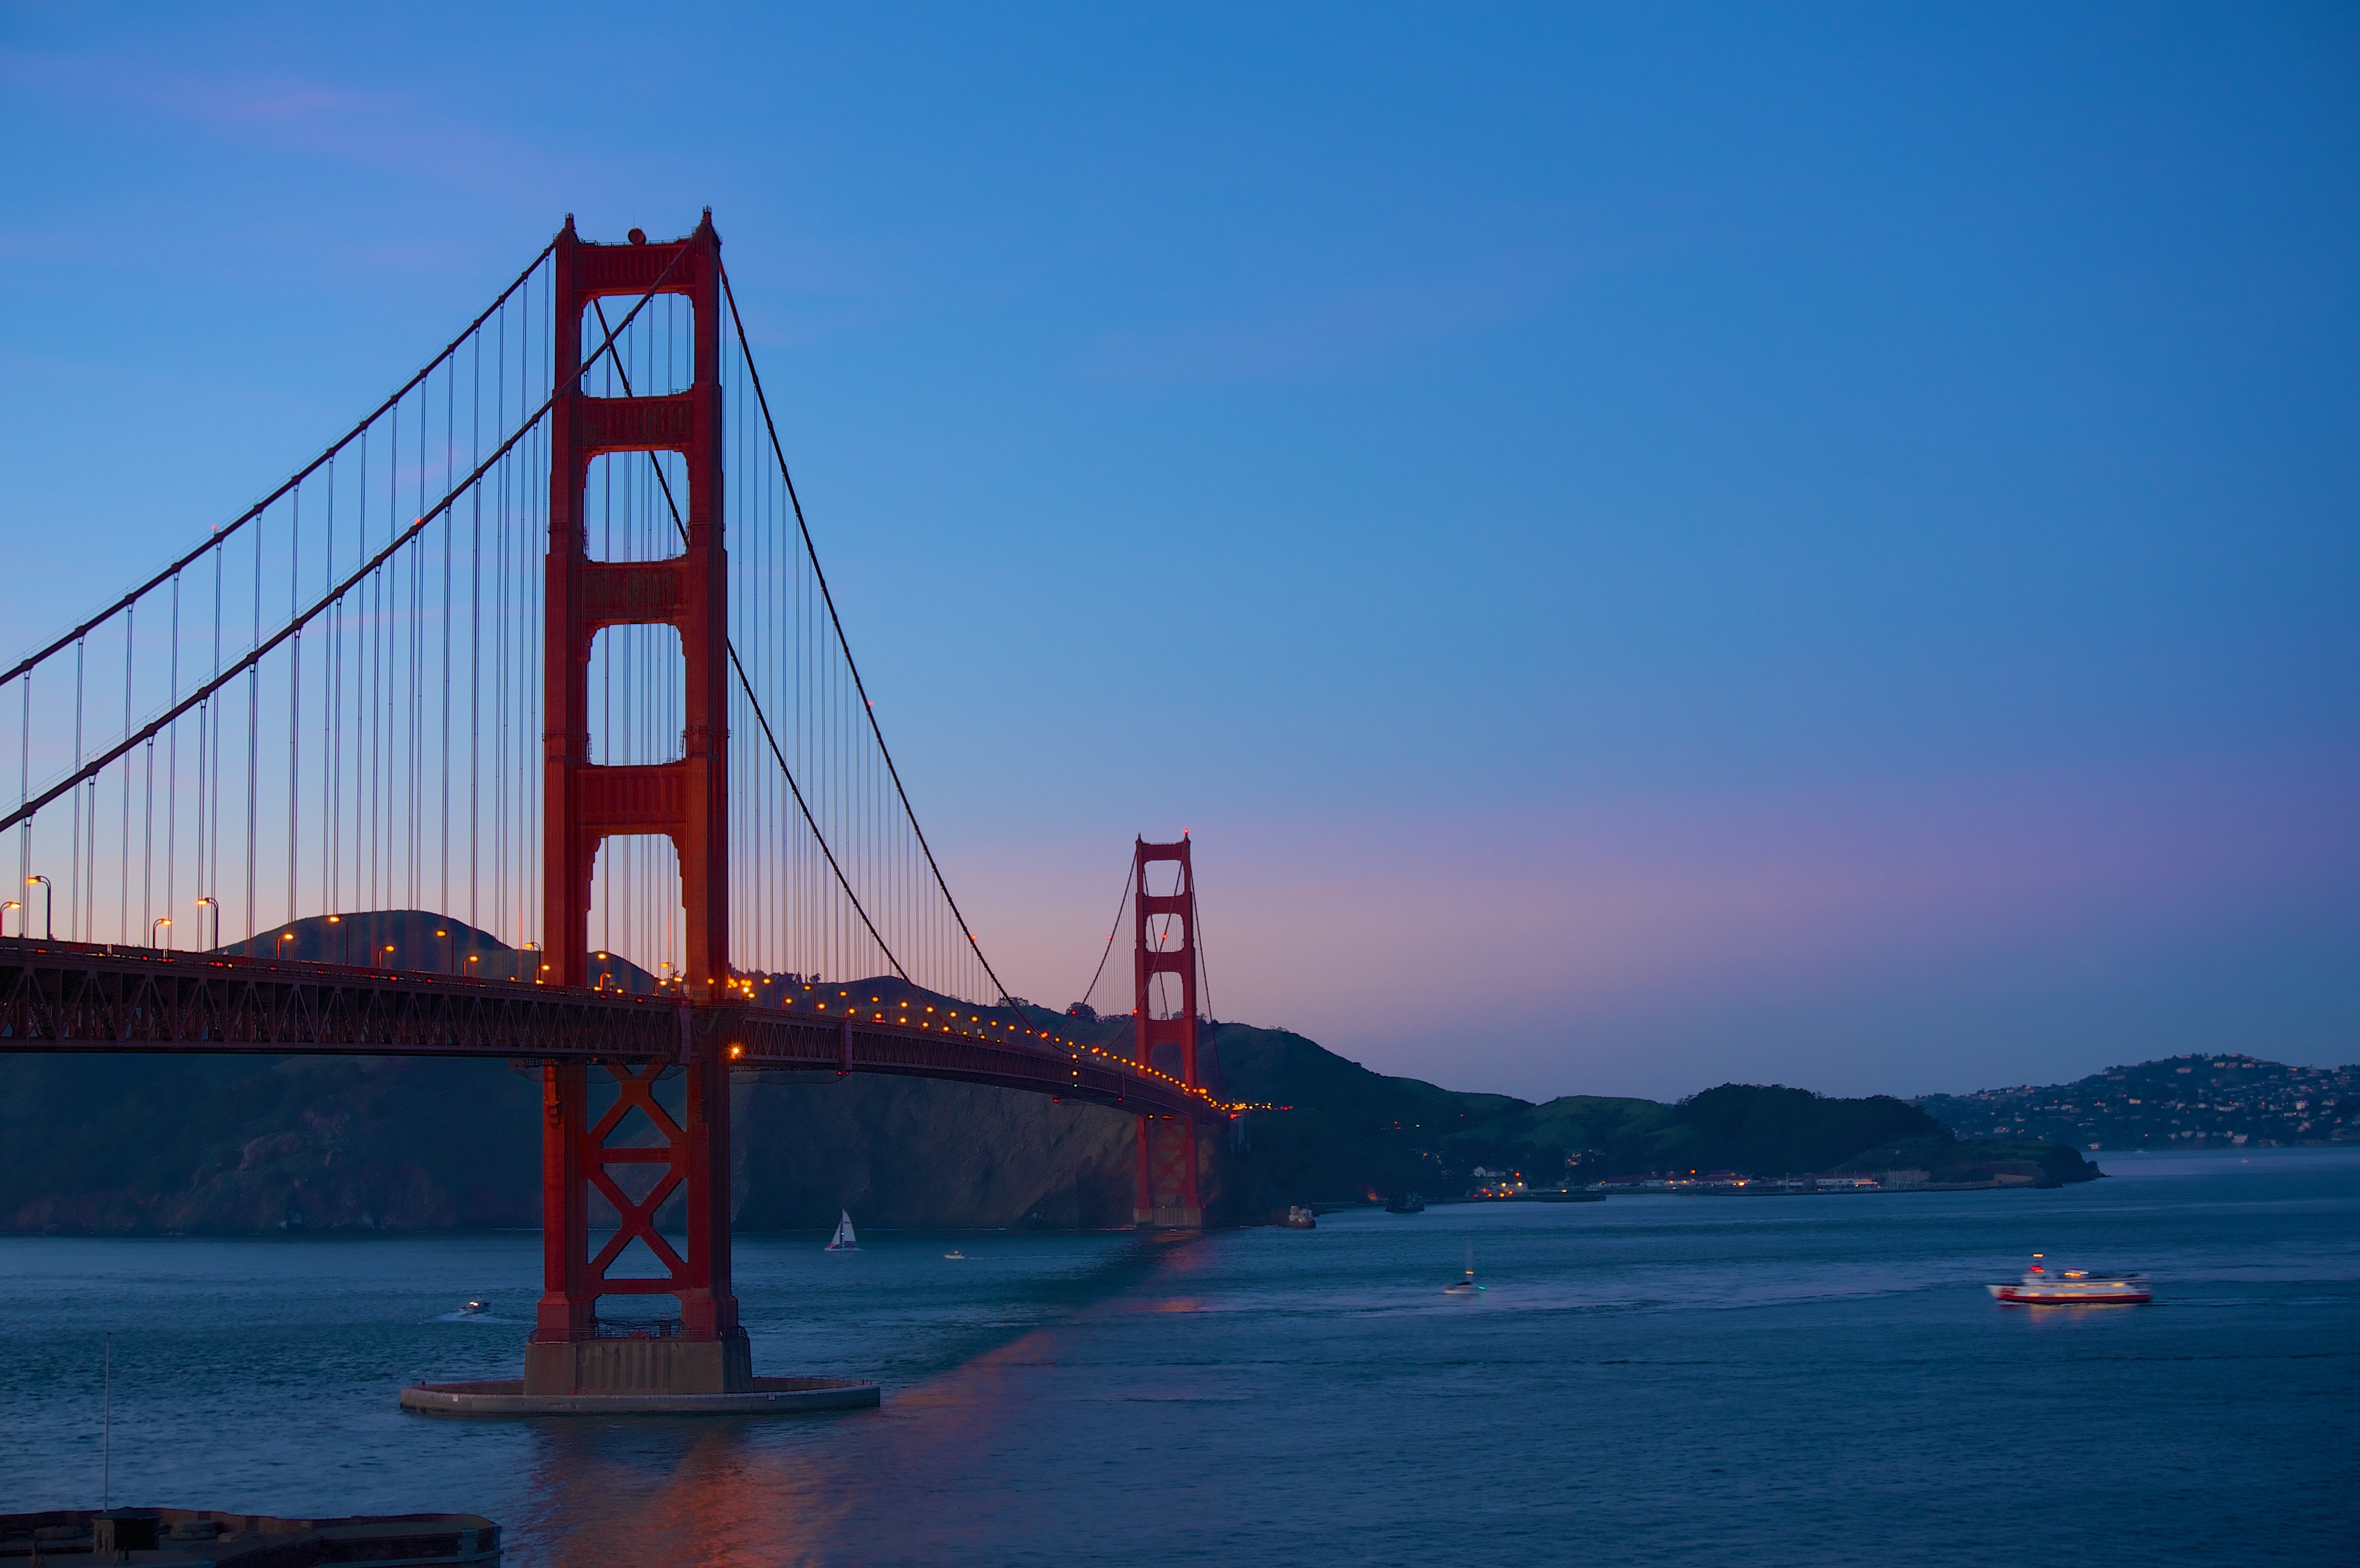
sea, ocean, sunset, bridge, dusk, evening, reflection, vehicle, bay